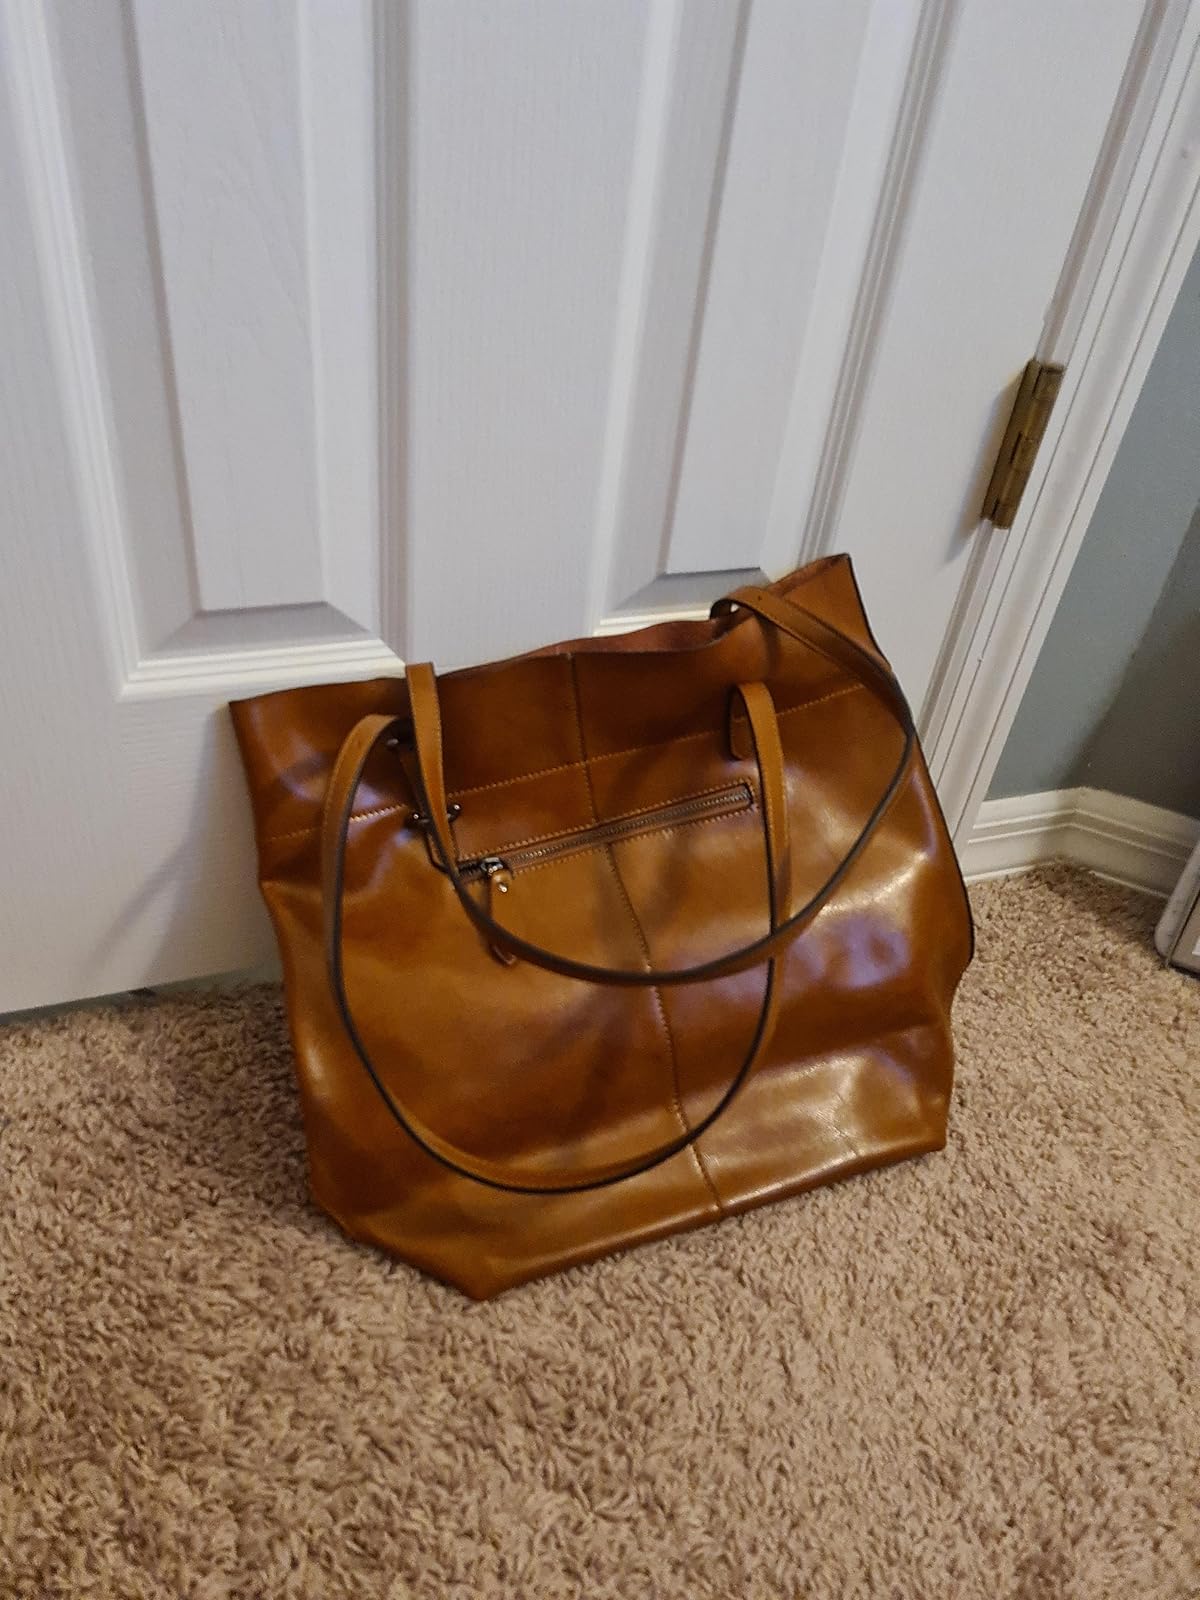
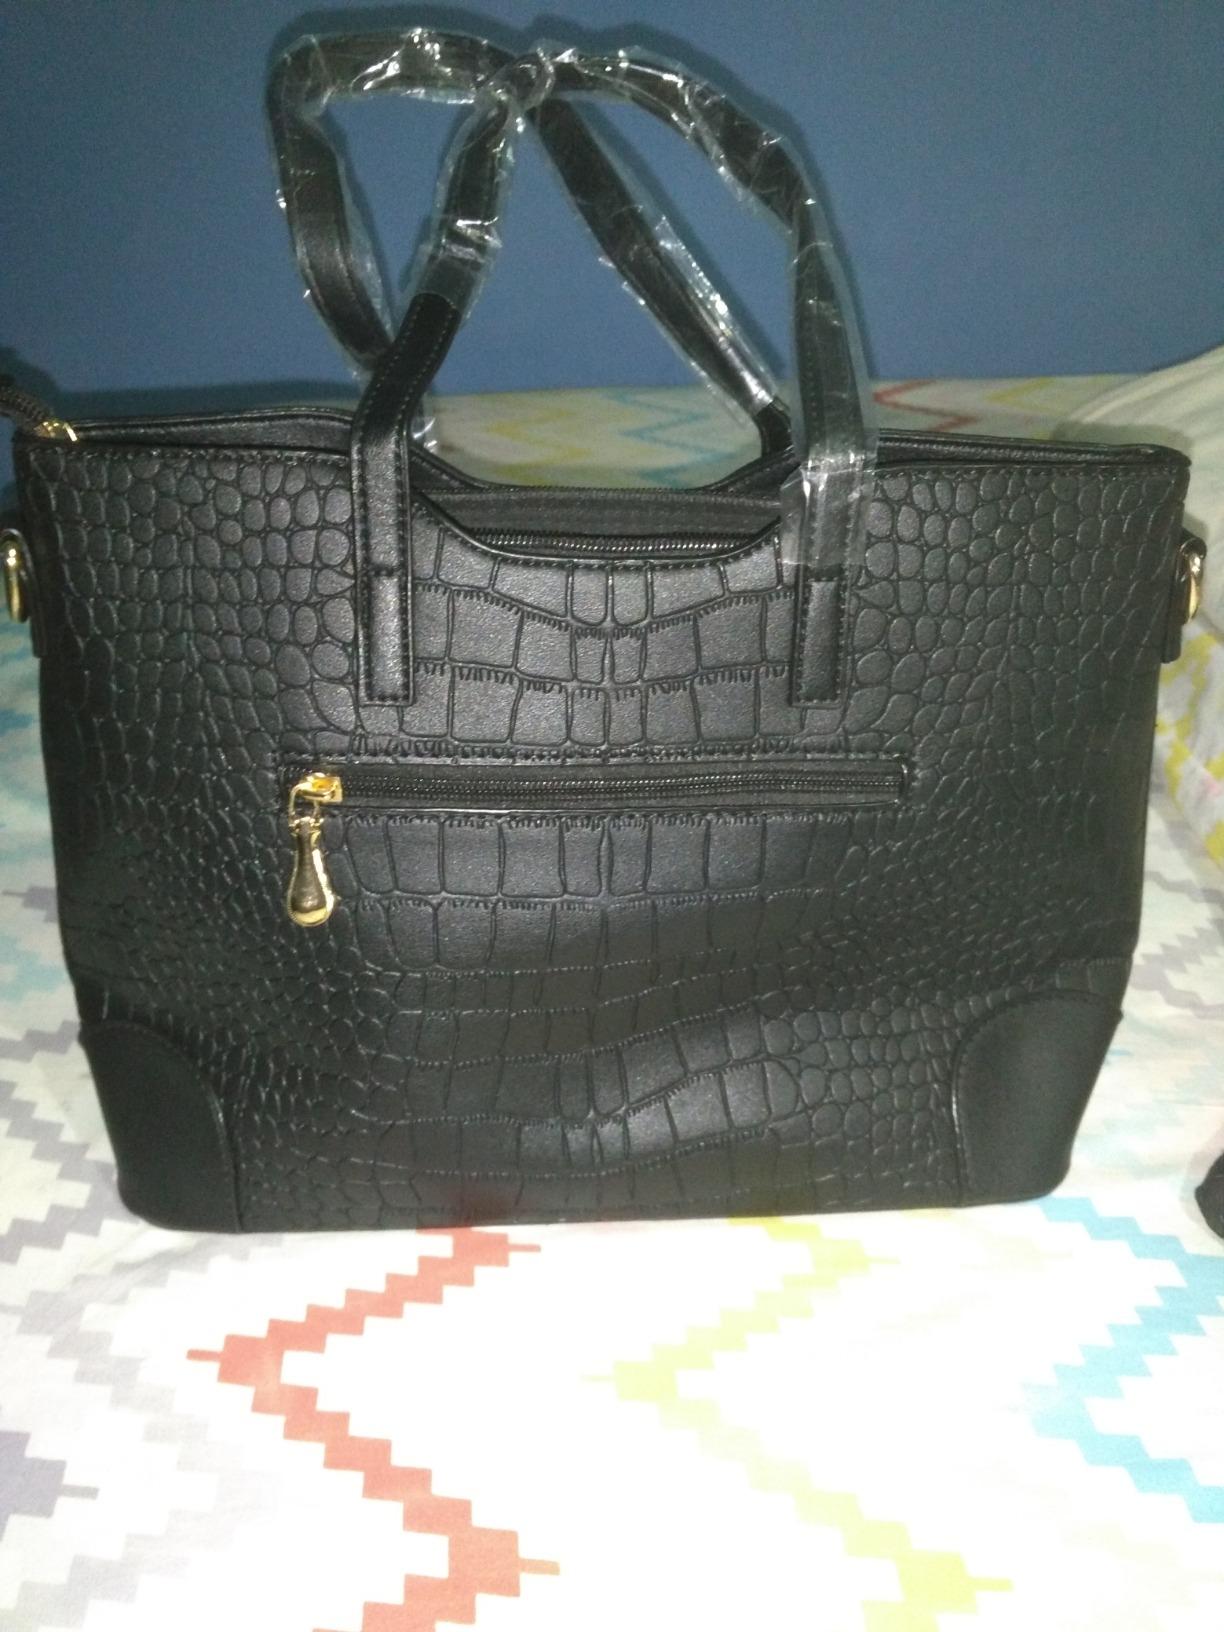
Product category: accessories_handbag
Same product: no